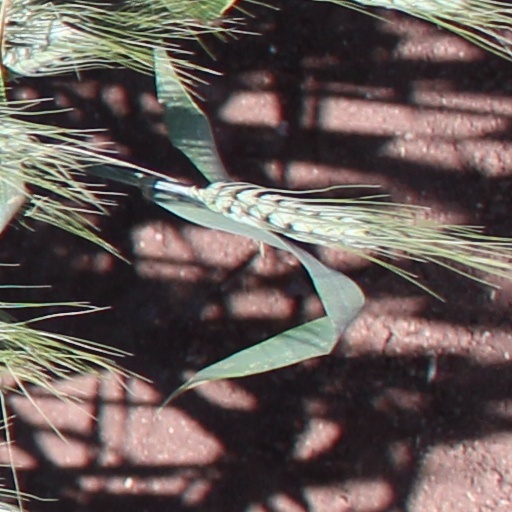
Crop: wheat